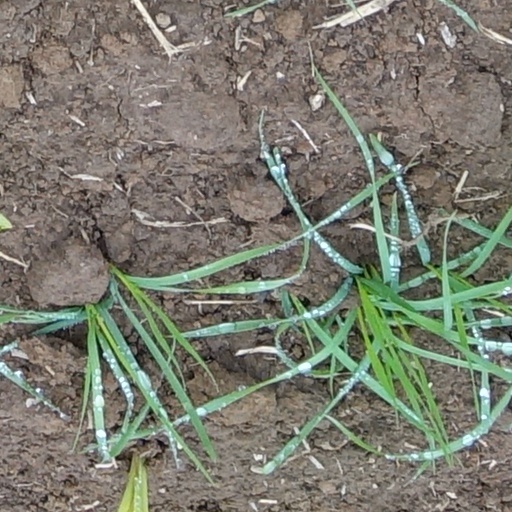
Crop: wheat